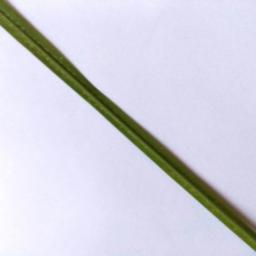
Label: Rice___Healthy